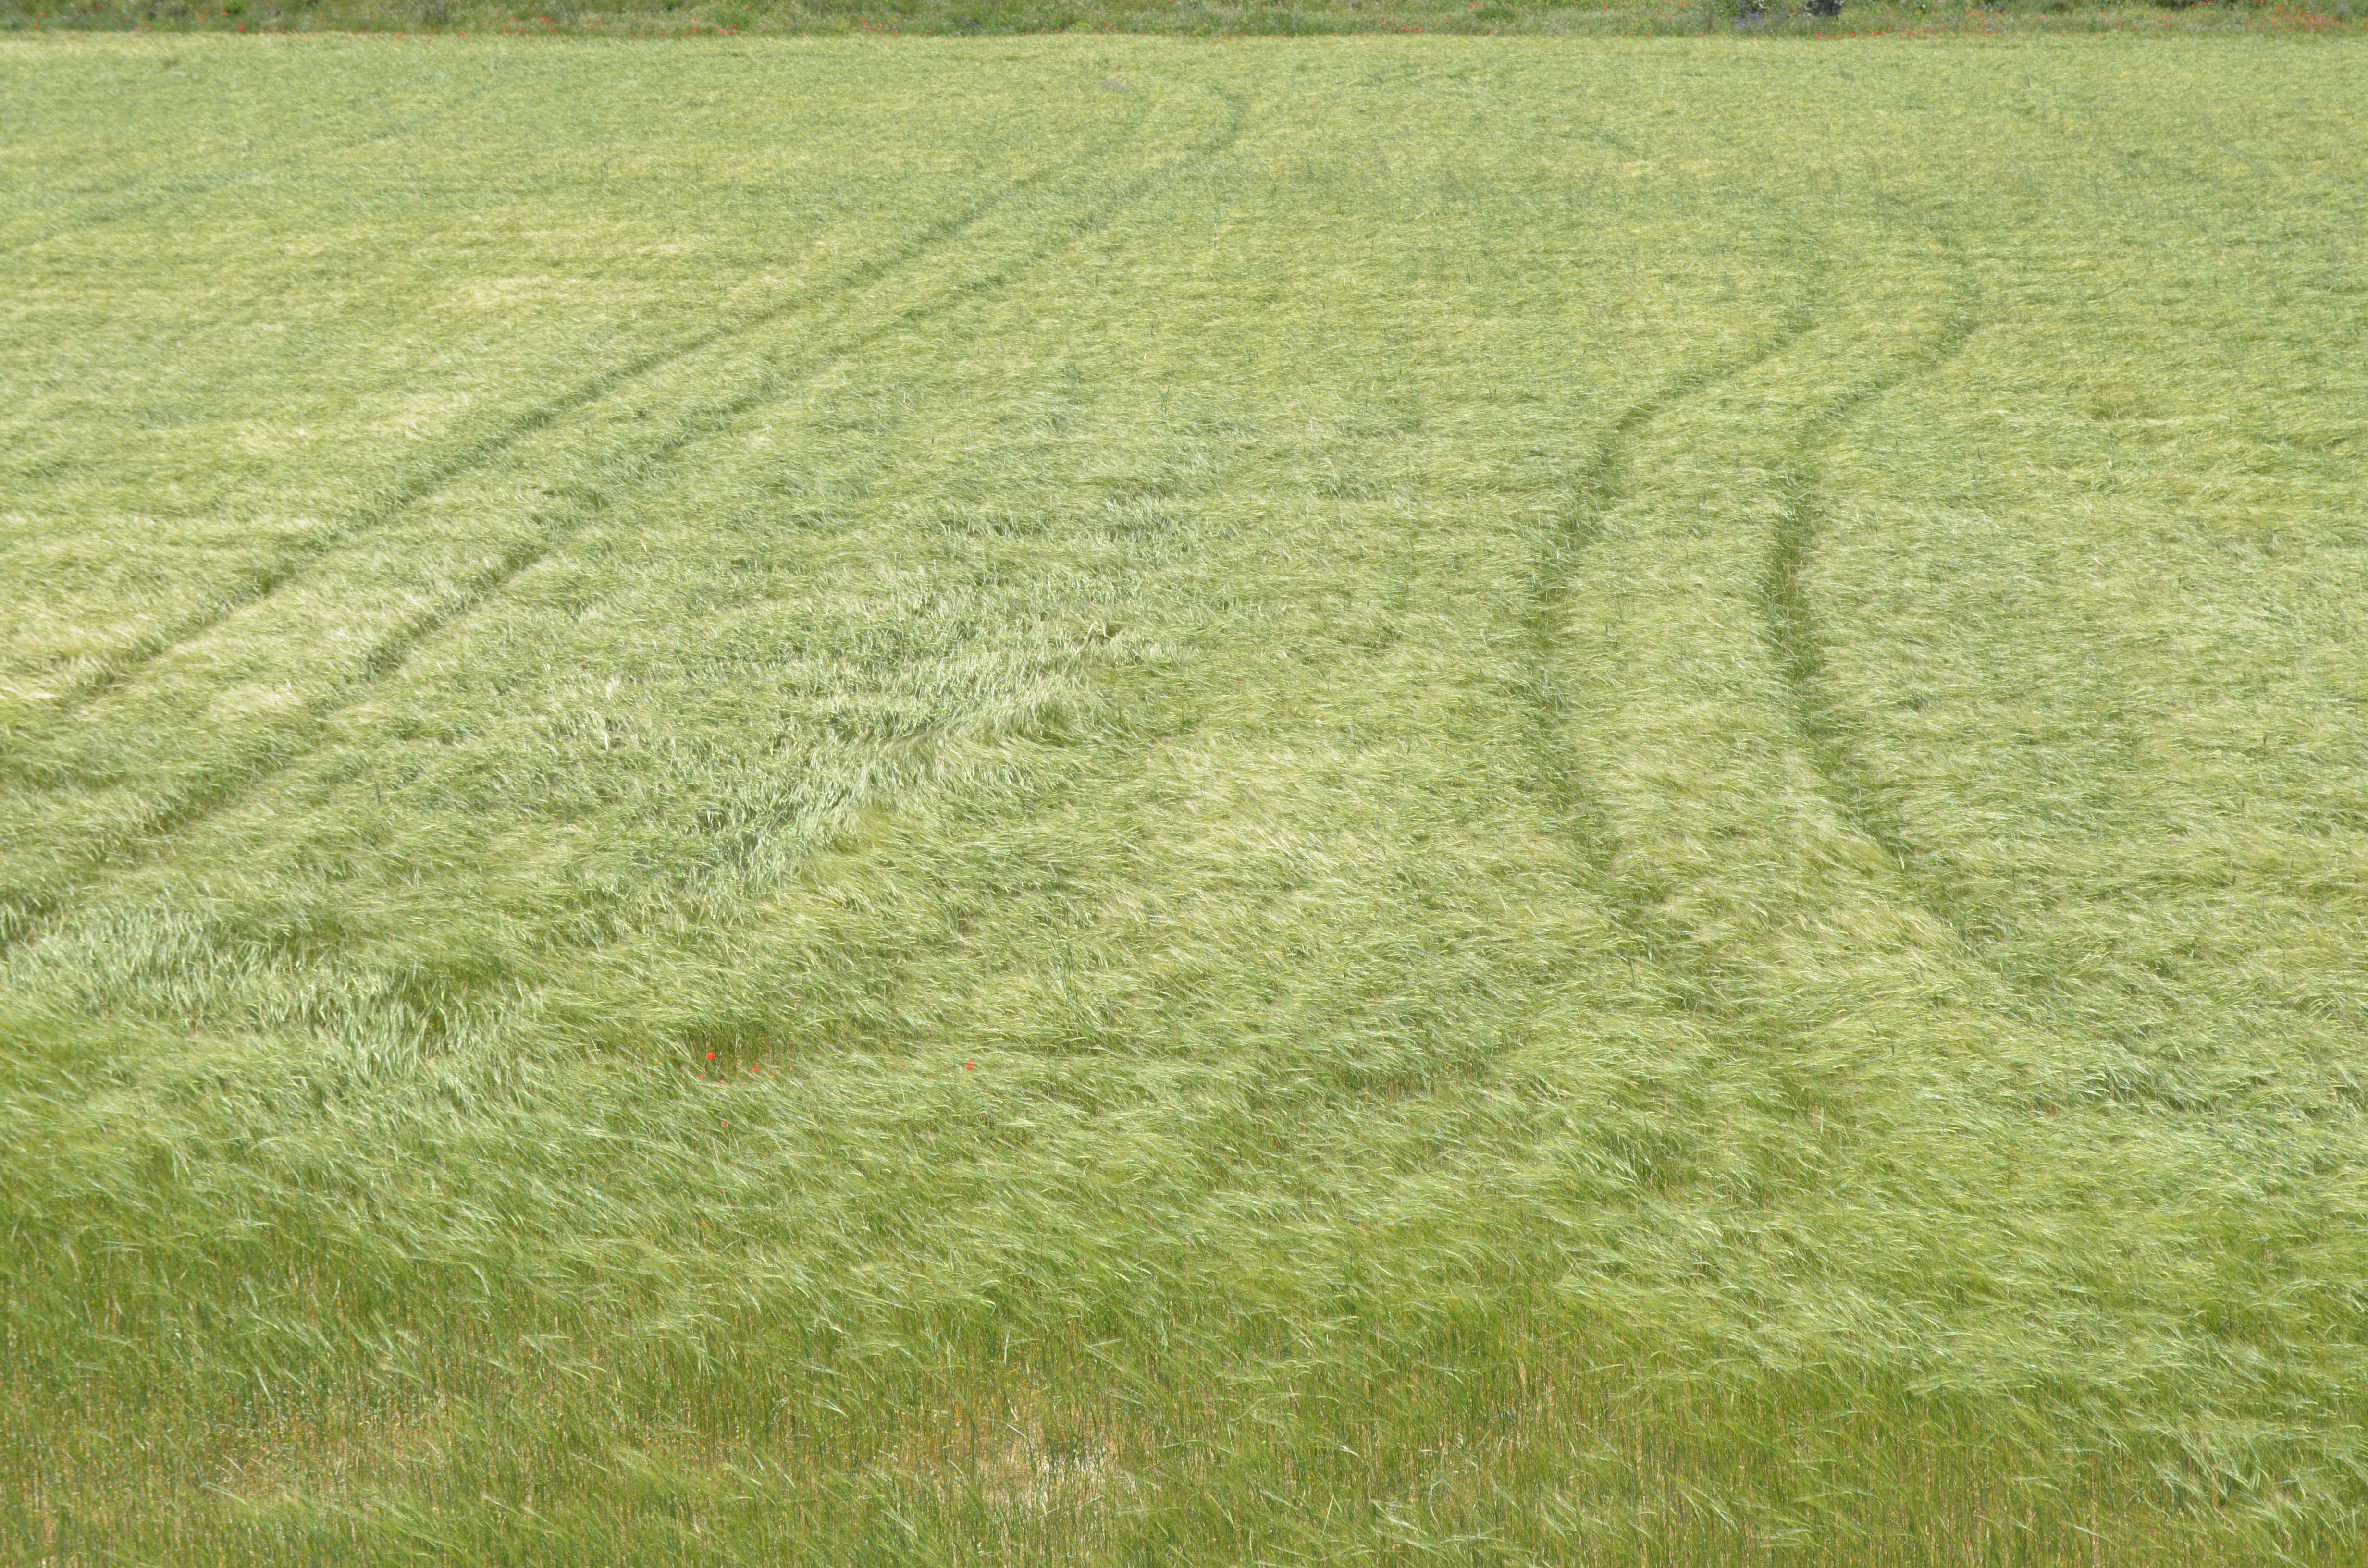
agriculture, plant, natural landscape, tree, woody plant, groundcover, landscape, rural area, grassland, plain, meadow, grass, grass family, flooring, shrub, prairie, pattern, plantation, lawn, event, crop, pasture, soil, cash crop, field, steppe, nature reserve, shadow, farm, slope, paddy field